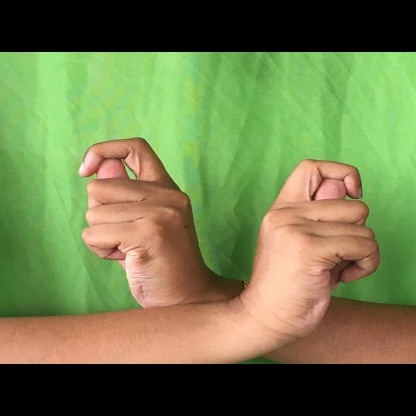
Mudra: Berunda